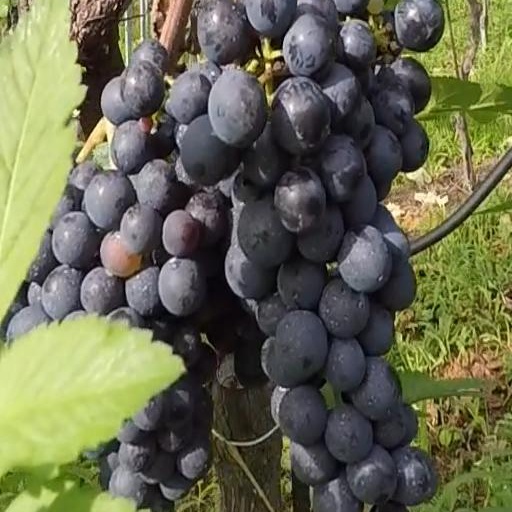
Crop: grape